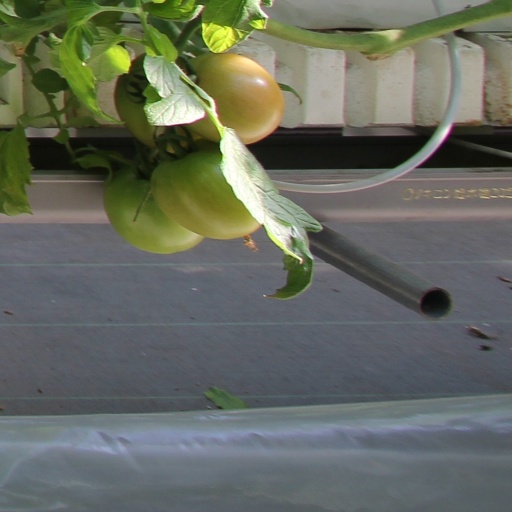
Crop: tomato